Vestments controversy

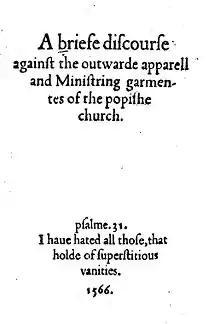
Title page to "A Briefe Discourse Against the Outwarde Apparel of the Popishe Church" (1566)

The vestments controversy or vestarian controversy arose in the English Reformation, ostensibly concerning vestments or clerical dress. Initiated by John Hooper's rejection of clerical vestments in the Church of England under Edward VI as described by the 1549 "Book of Common Prayer" and 1550 ordinal, it was later revived under Elizabeth I. It revealed concerns within the Church of England over ecclesiastical identity, doctrine and church practices.